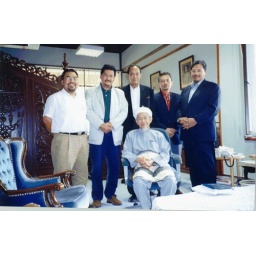
Planning a power plant project in Kelantan: at Tok Guru's office